Akrotiri (prehistoric city)

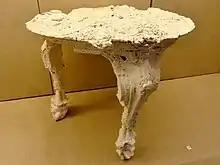
Offering table, plaster cast of a wooden 16th-century-BC original

In 1969, the fresco of the Blue Monkeys in Room Beta 6 was discovered and created increased excitement at the site. The rocky landscape which the monkeys are depicted climbing upon mimics the similar volcanic rocks near the site presently.